V/Line Sprinter

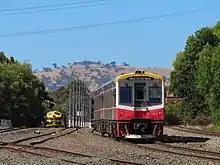
V/Line sprinter 7011 arrives into Seymour.

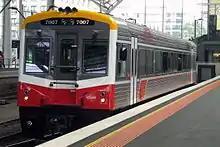
Refurbished 7007

A refurbishment program for the Sprinters was announced in 2007 by Transport Minister Lynne Kosky. The works included reupholstery of the interiors and repainting of the exterior.